Gazimestan speech

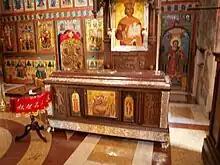
Tomb of Prince Lazar; his remains were carried in procession around Serb-inhabited territories in the months prior to the rally.

The event was also invested with major religious significance. In the months preceding the Gazimestan rally, the remains of Prince Lazar of Serbia, who had fallen in the Battle of Kosovo, were carried in a heavily-publicized procession around the Serb-inhabited territories of Yugoslavia. Throngs of mourners queued for hours to see the relics and attend commemorative public rallies, vowing in speeches never to allow Serbia to be defeated again. At the end of the tour, the relics were reinterred in the Gračanica Monastery in Kosovo, near Gazimestan.